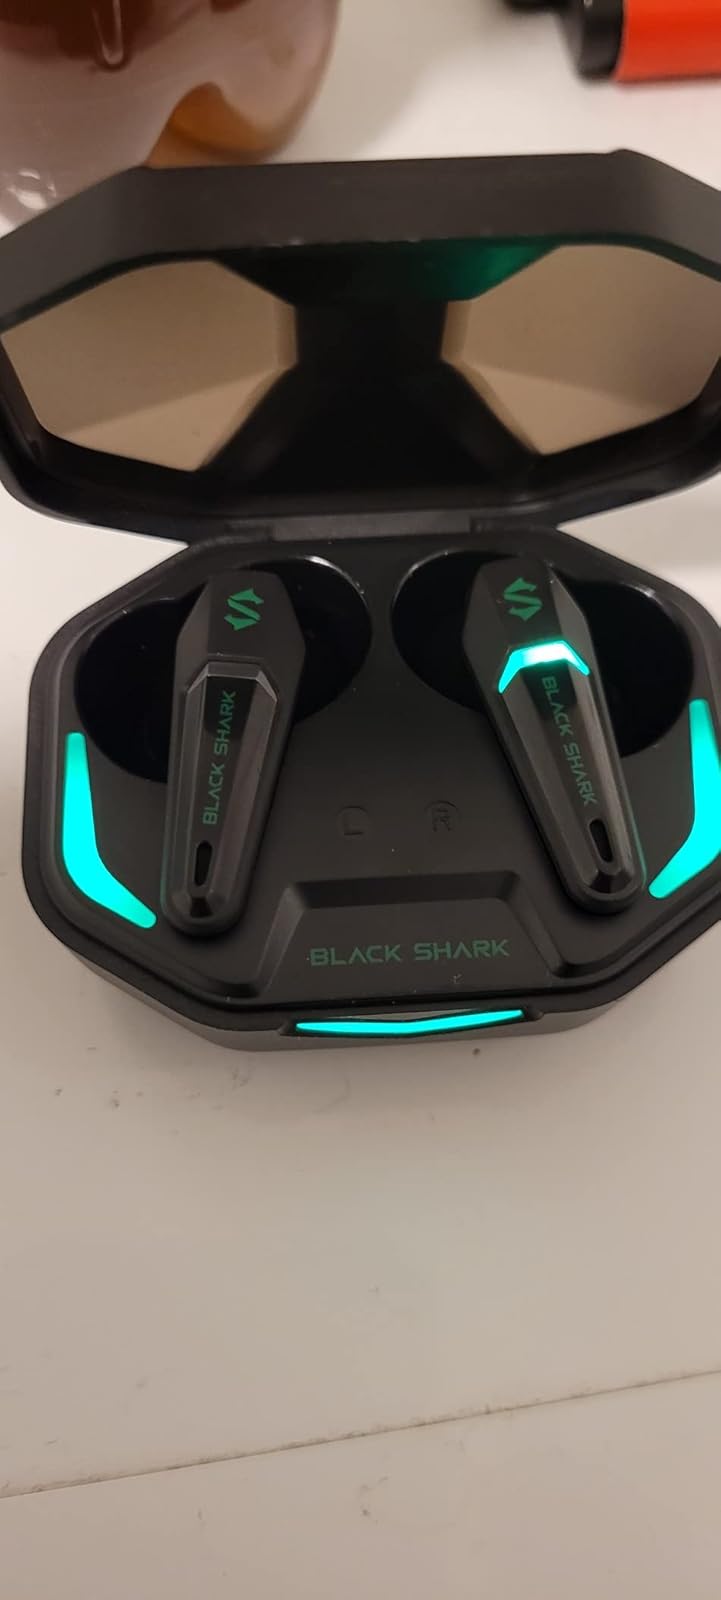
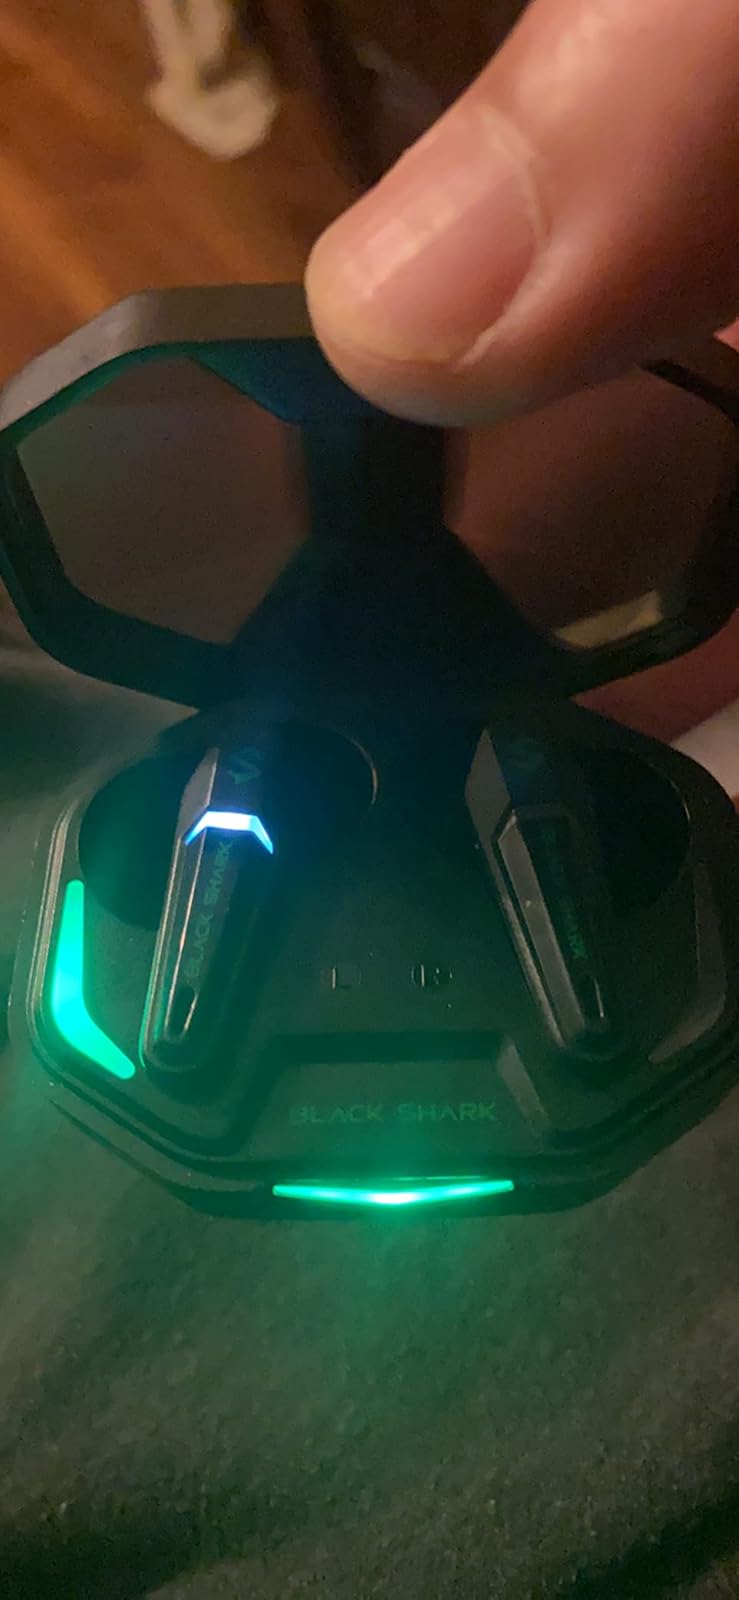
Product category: earbuds
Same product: yes